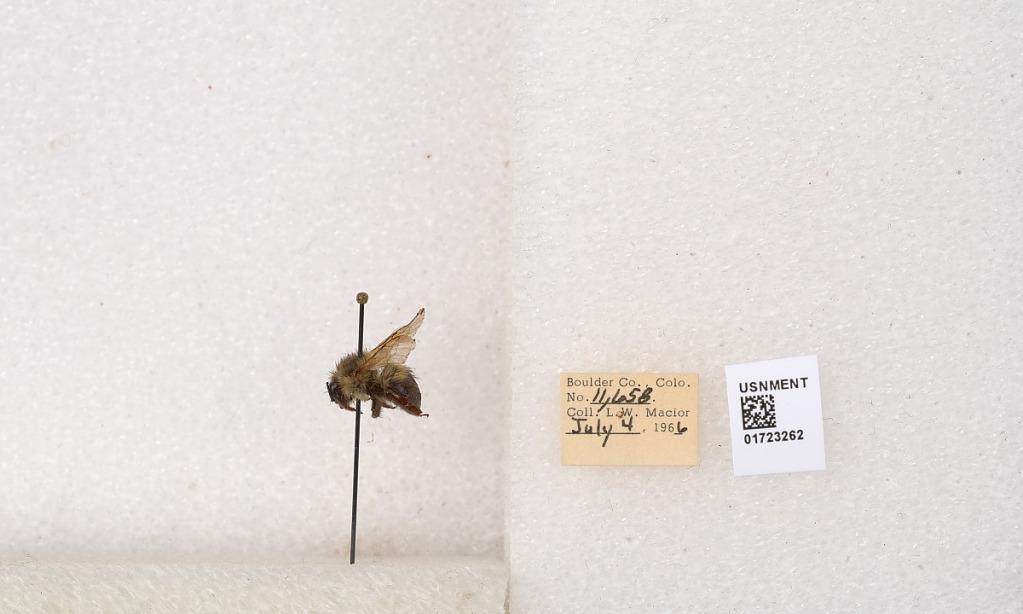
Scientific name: Bombus flavifrons Cresson
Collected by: L. Macior
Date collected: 1966-7-4
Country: United States
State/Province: Colorado
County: Boulder
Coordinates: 40.0925, -105.358